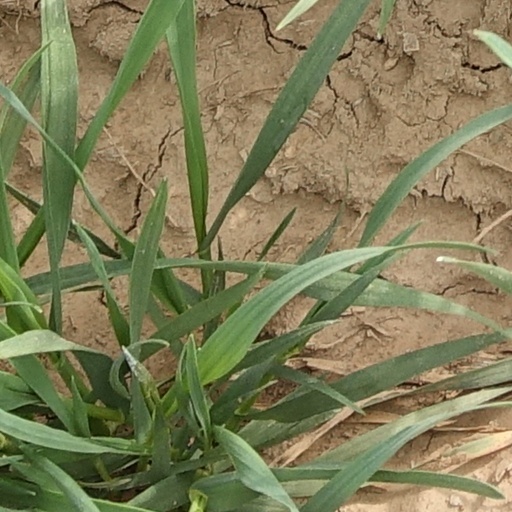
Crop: wheat